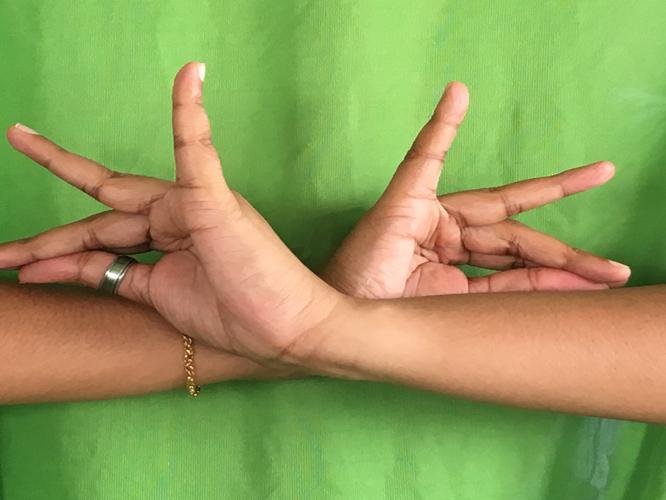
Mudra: Katakavardhana
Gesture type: double_hand